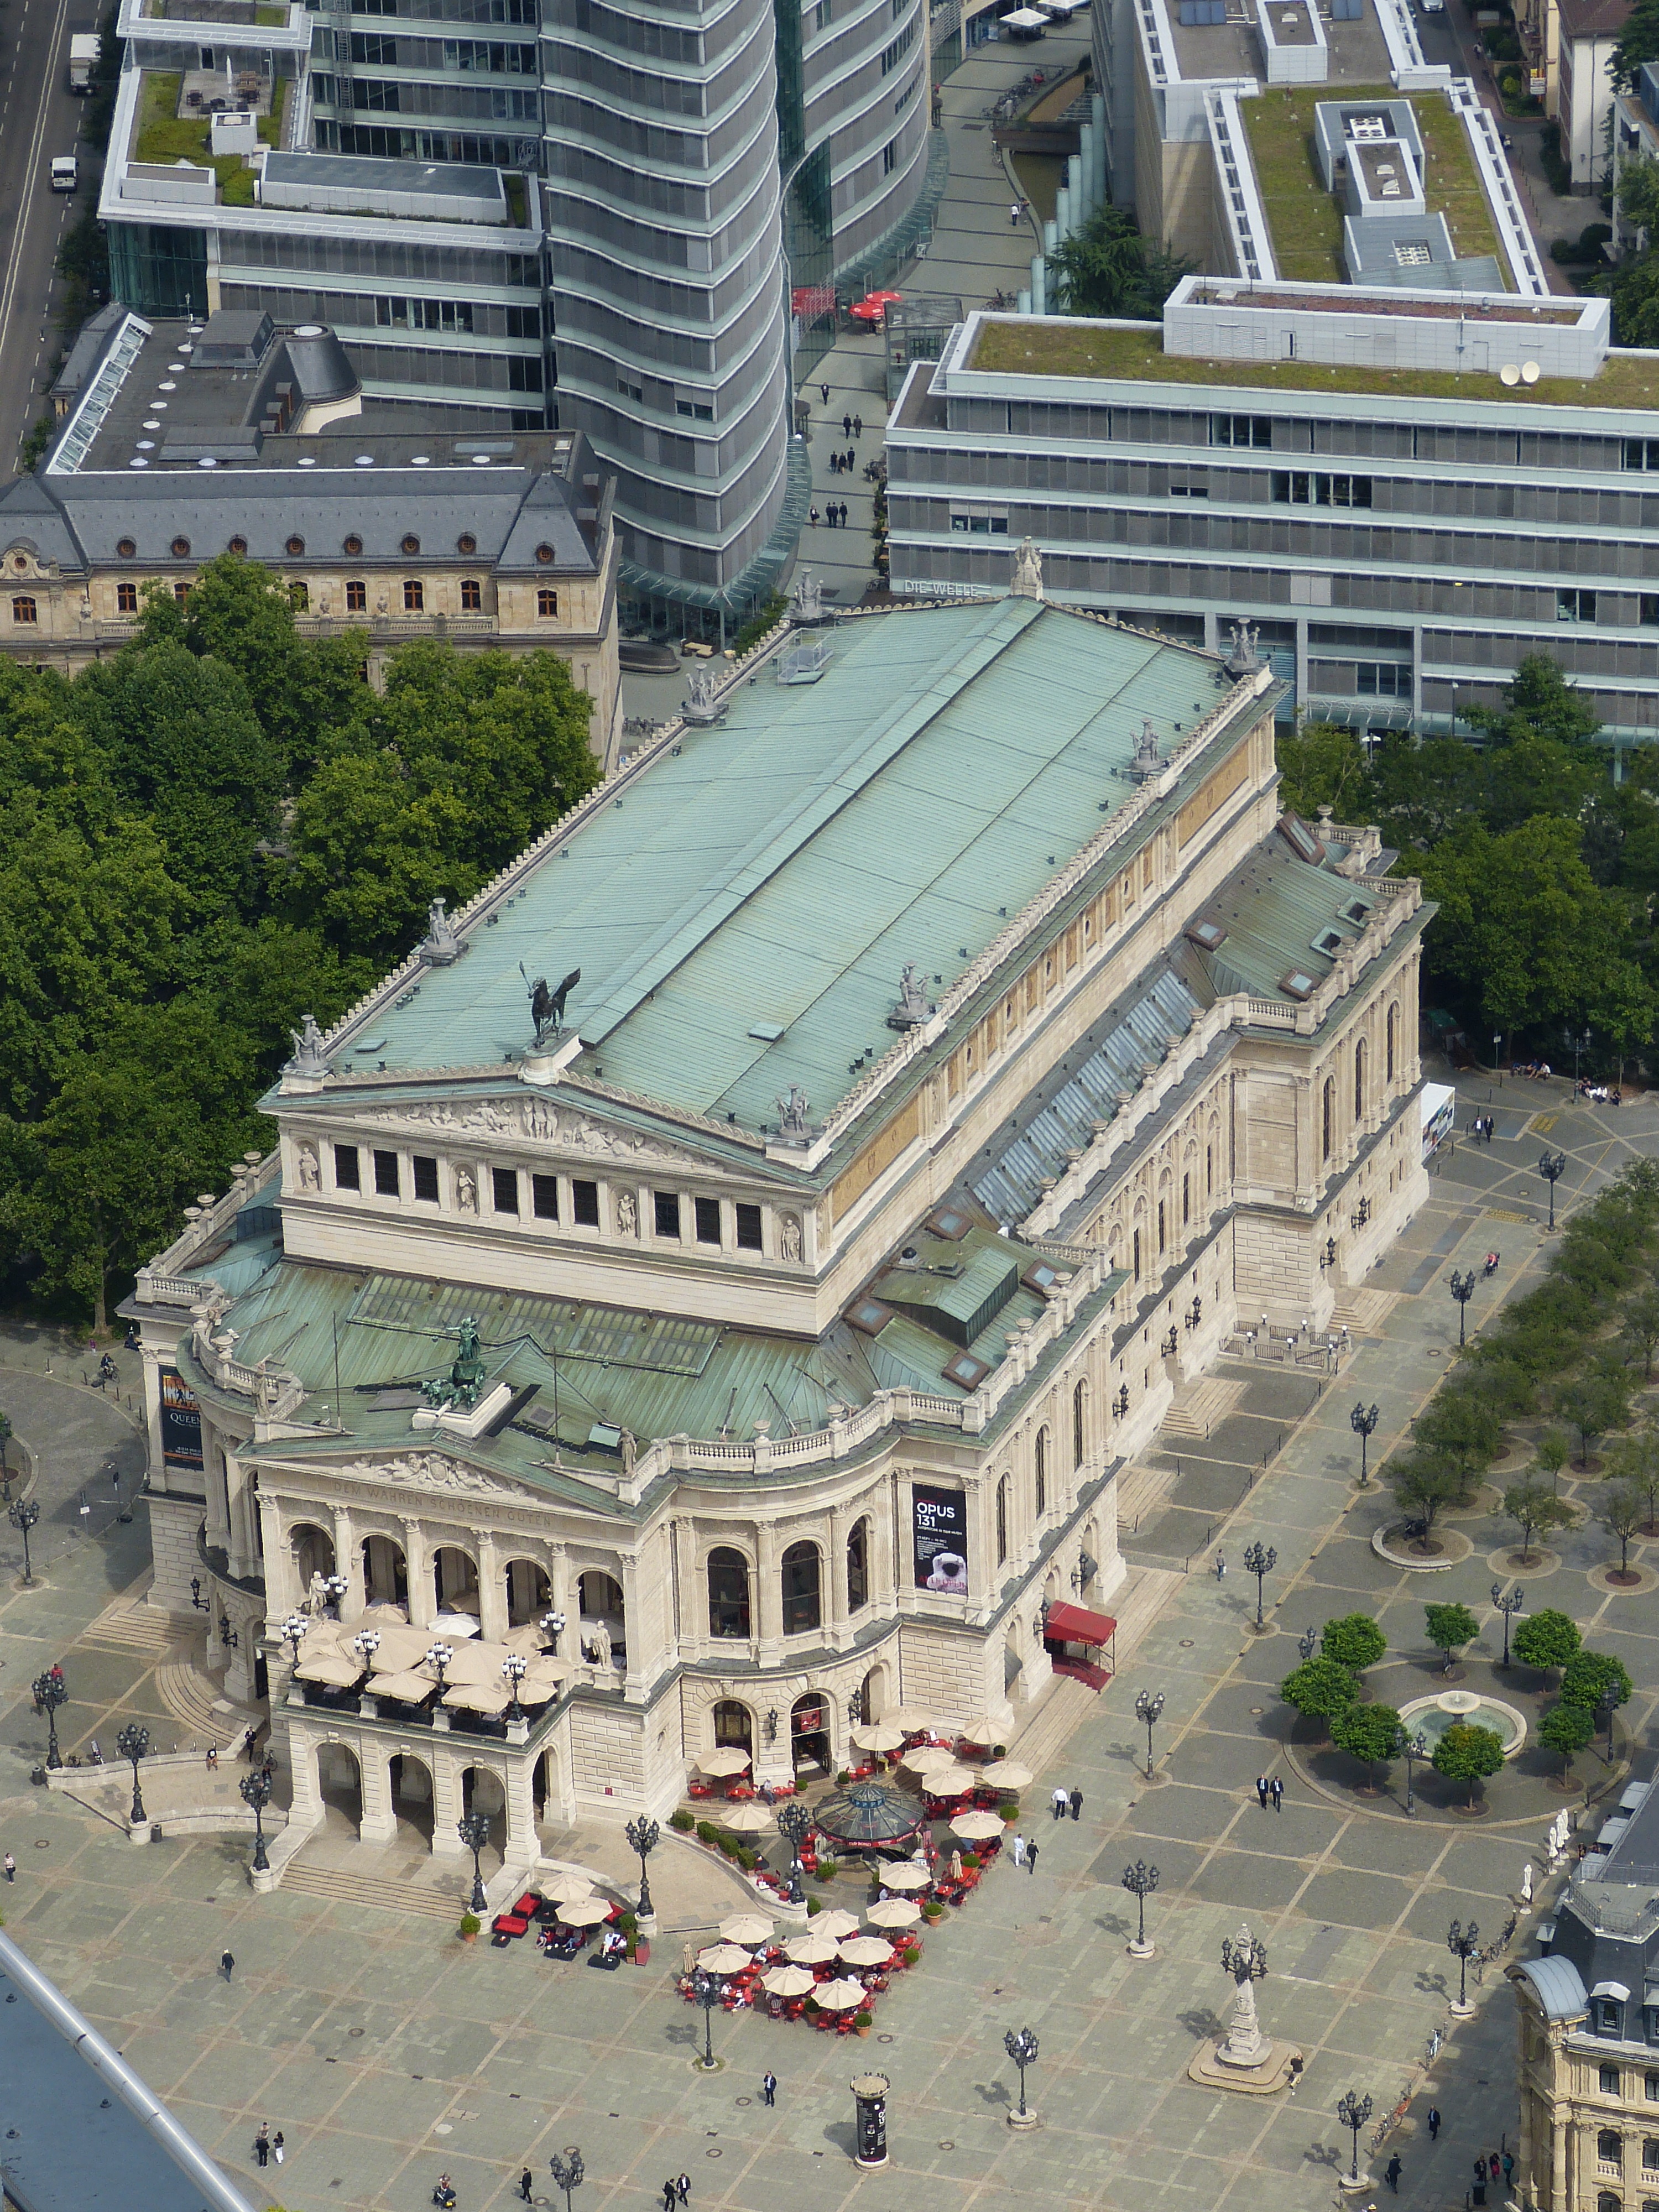
architecture, structure, view, roof, building, palace, city, downtown, plaza, landmark, facade, stadium, arena, outlook, theater, town square, main, historically, frankfurt am main germany, hesse, frankfurt, neighbourhood, aerial photography, urban area, ancient history, residential area, sport venue